Lament over the Dead Christ (Previtali)

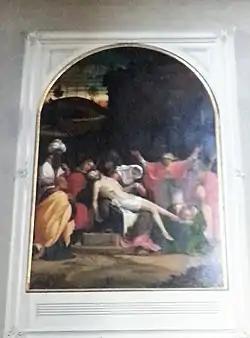
"Lament over the Dead Christ" (1524-1525) by Andrea Previtali

Lament over the Dead Christ is a 1524 or 1525 oil on canvas painting by Andrea Previtali, produced for the church of Sant’Andrea, Bergamo, where it still hangs.